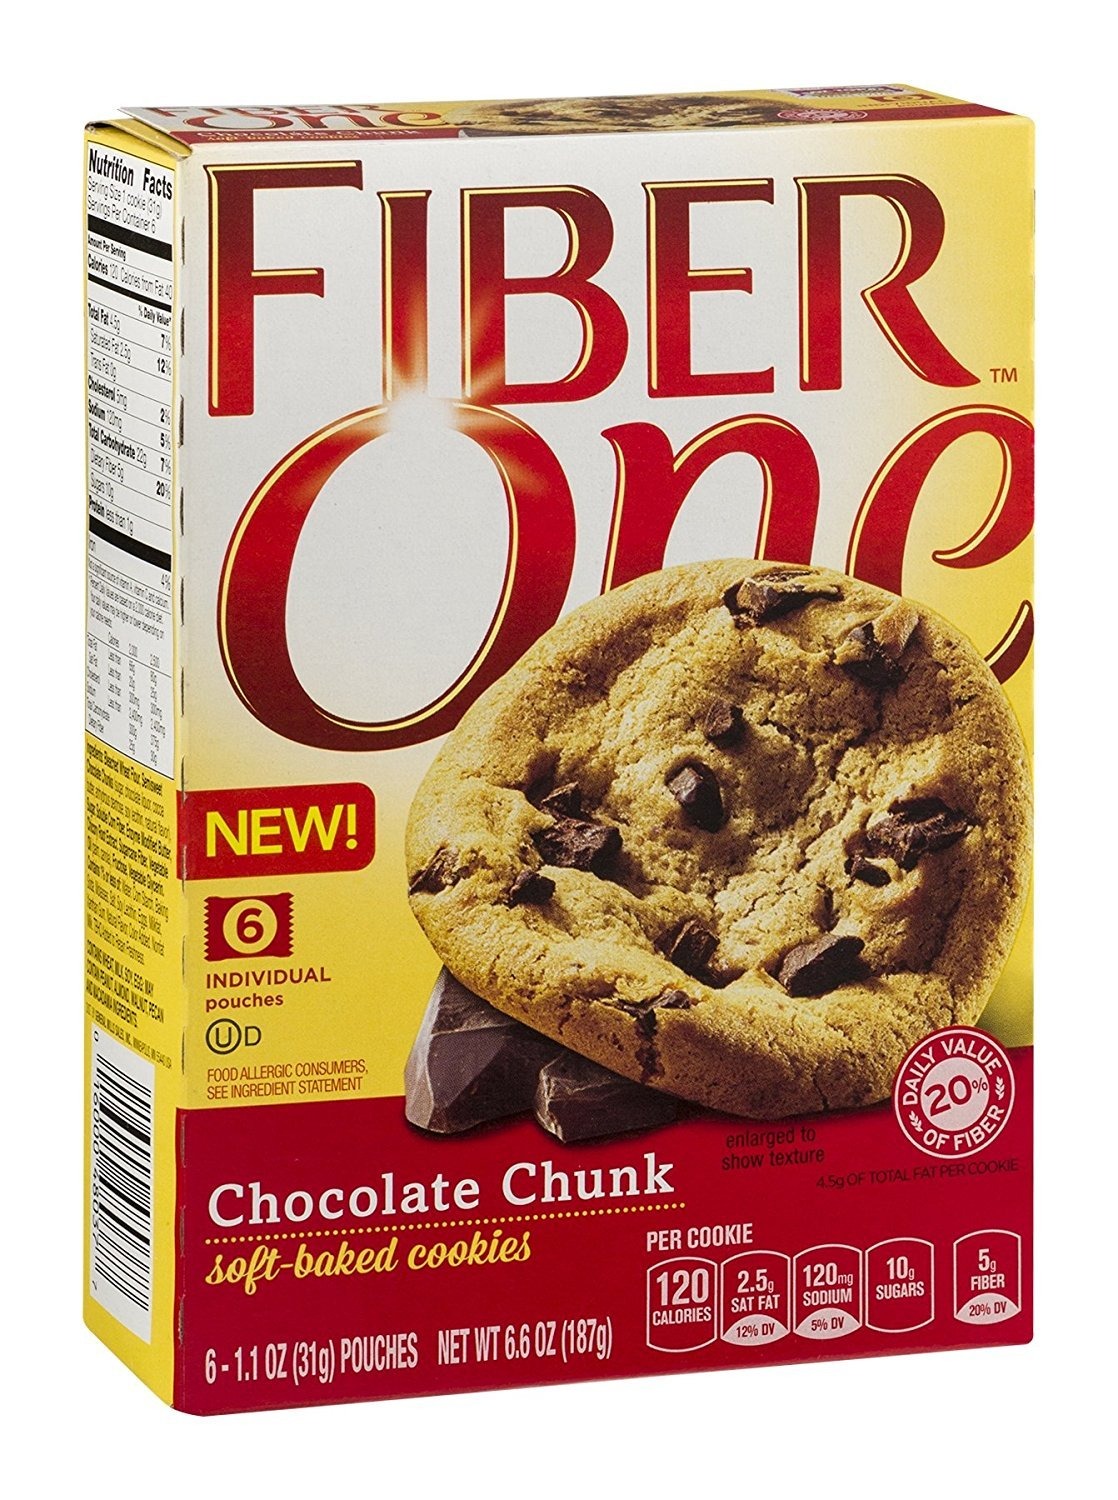
Item Name: General Mills, Fiber One, Soft Baked Cookies, Chocolate Chunk, 6.6oz Box (Pack of 4)
Bullet Point 1: General Mills
Bullet Point 2: Fiber One
Bullet Point 3: Soft Baked, Chocolate Chunk Cookies
Bullet Point 4: 6.6oz Box, 6 Individually Wrapped Cookies Per Box
Bullet Point 5: Pack of 4
Product Description: General Mills, Fiber One, Soft Baked Cookies, Chocolate Chunk, 6.6oz Box (Pack of 4)
Value: 26.4
Unit: Ounce

Price: 5.64